Mining

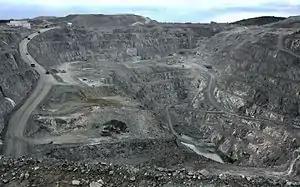
The Särkijärvi pit of the apatite mine in Siilinjärvi, Finland

Ore mills generate large amounts of waste, called tailings. For example, 99 tons of waste is generated per ton of copper, with even higher ratios in gold mining – because only 5.3 g of gold is extracted per ton of ore, a ton of gold produces 200,000 tons of tailings. (As time goes on and richer deposits are exhausted – and technology improves – this number is going down to .5 g and less.) These tailings can be toxic. Tailings, which are usually produced as a slurry, are most commonly dumped into ponds made from naturally existing valleys. These ponds are secured by impoundments (dams or embankment dams). In 2000 it was estimated that 3,500 tailings impoundments existed, and that every year, 2 to 5 major failures and 35 minor failures occurred. For example, in the Marcopper mining disaster at least 2 million tons of tailings were released into a local river. In 2015, Barrick Gold Corporation spilled over 1 million liters of cyanide into a total of five rivers in Argentina near their Veladero mine. Since 2007 in central Finland, the Talvivaara Terrafame polymetal mine's waste effluent and leaks of saline mine water have resulted in ecological collapse of a nearby lake. Subaqueous tailings disposal is another option. The mining industry has argued that submarine tailings disposal (STD), which disposes of tailings in the sea, is ideal because it avoids the risks of tailings ponds. The practice is illegal in the United States and Canada, but it is used in the developing world.